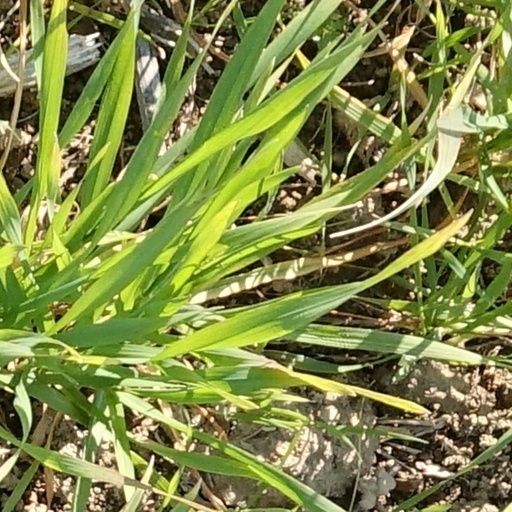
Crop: wheat